Blessings (Calvin Harris song)

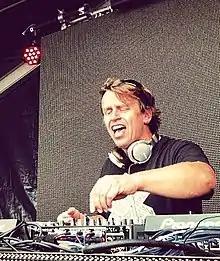
British DJ Chicane accused Harris of copyright over similarities to his 1996 single "Offshore"

Shortly after its release, Harris and British DJ Chicane became embroiled in a dispute over what Chicane suggested were similarities between "Blessings" and his 1996 single "Offshore". Chicane accused Harris of copyright infringement, and posted a video to his social media accounts of him breaking down both "Offshore" and "Blessings" to highlight the similarities. Chicane claimed that he "never thought he would have to make a video about copyright and plagiarism". "EDM Identity" suggested that similarities between both songs were evident, particularly following Chicane introducing a loop in on top of "Blessings", which was said to show "an almost indiscernible difference between the two melodies". In response, Chicane said that "I think you'll probably agree it's really hard to decipher when one comes in and one goes", before he commented that "it is because they're almost identical, which is a bit of a problem". He later stated that all he was intending to do by highlighting the similarities was to "defend my copyright and my intellectual property here".